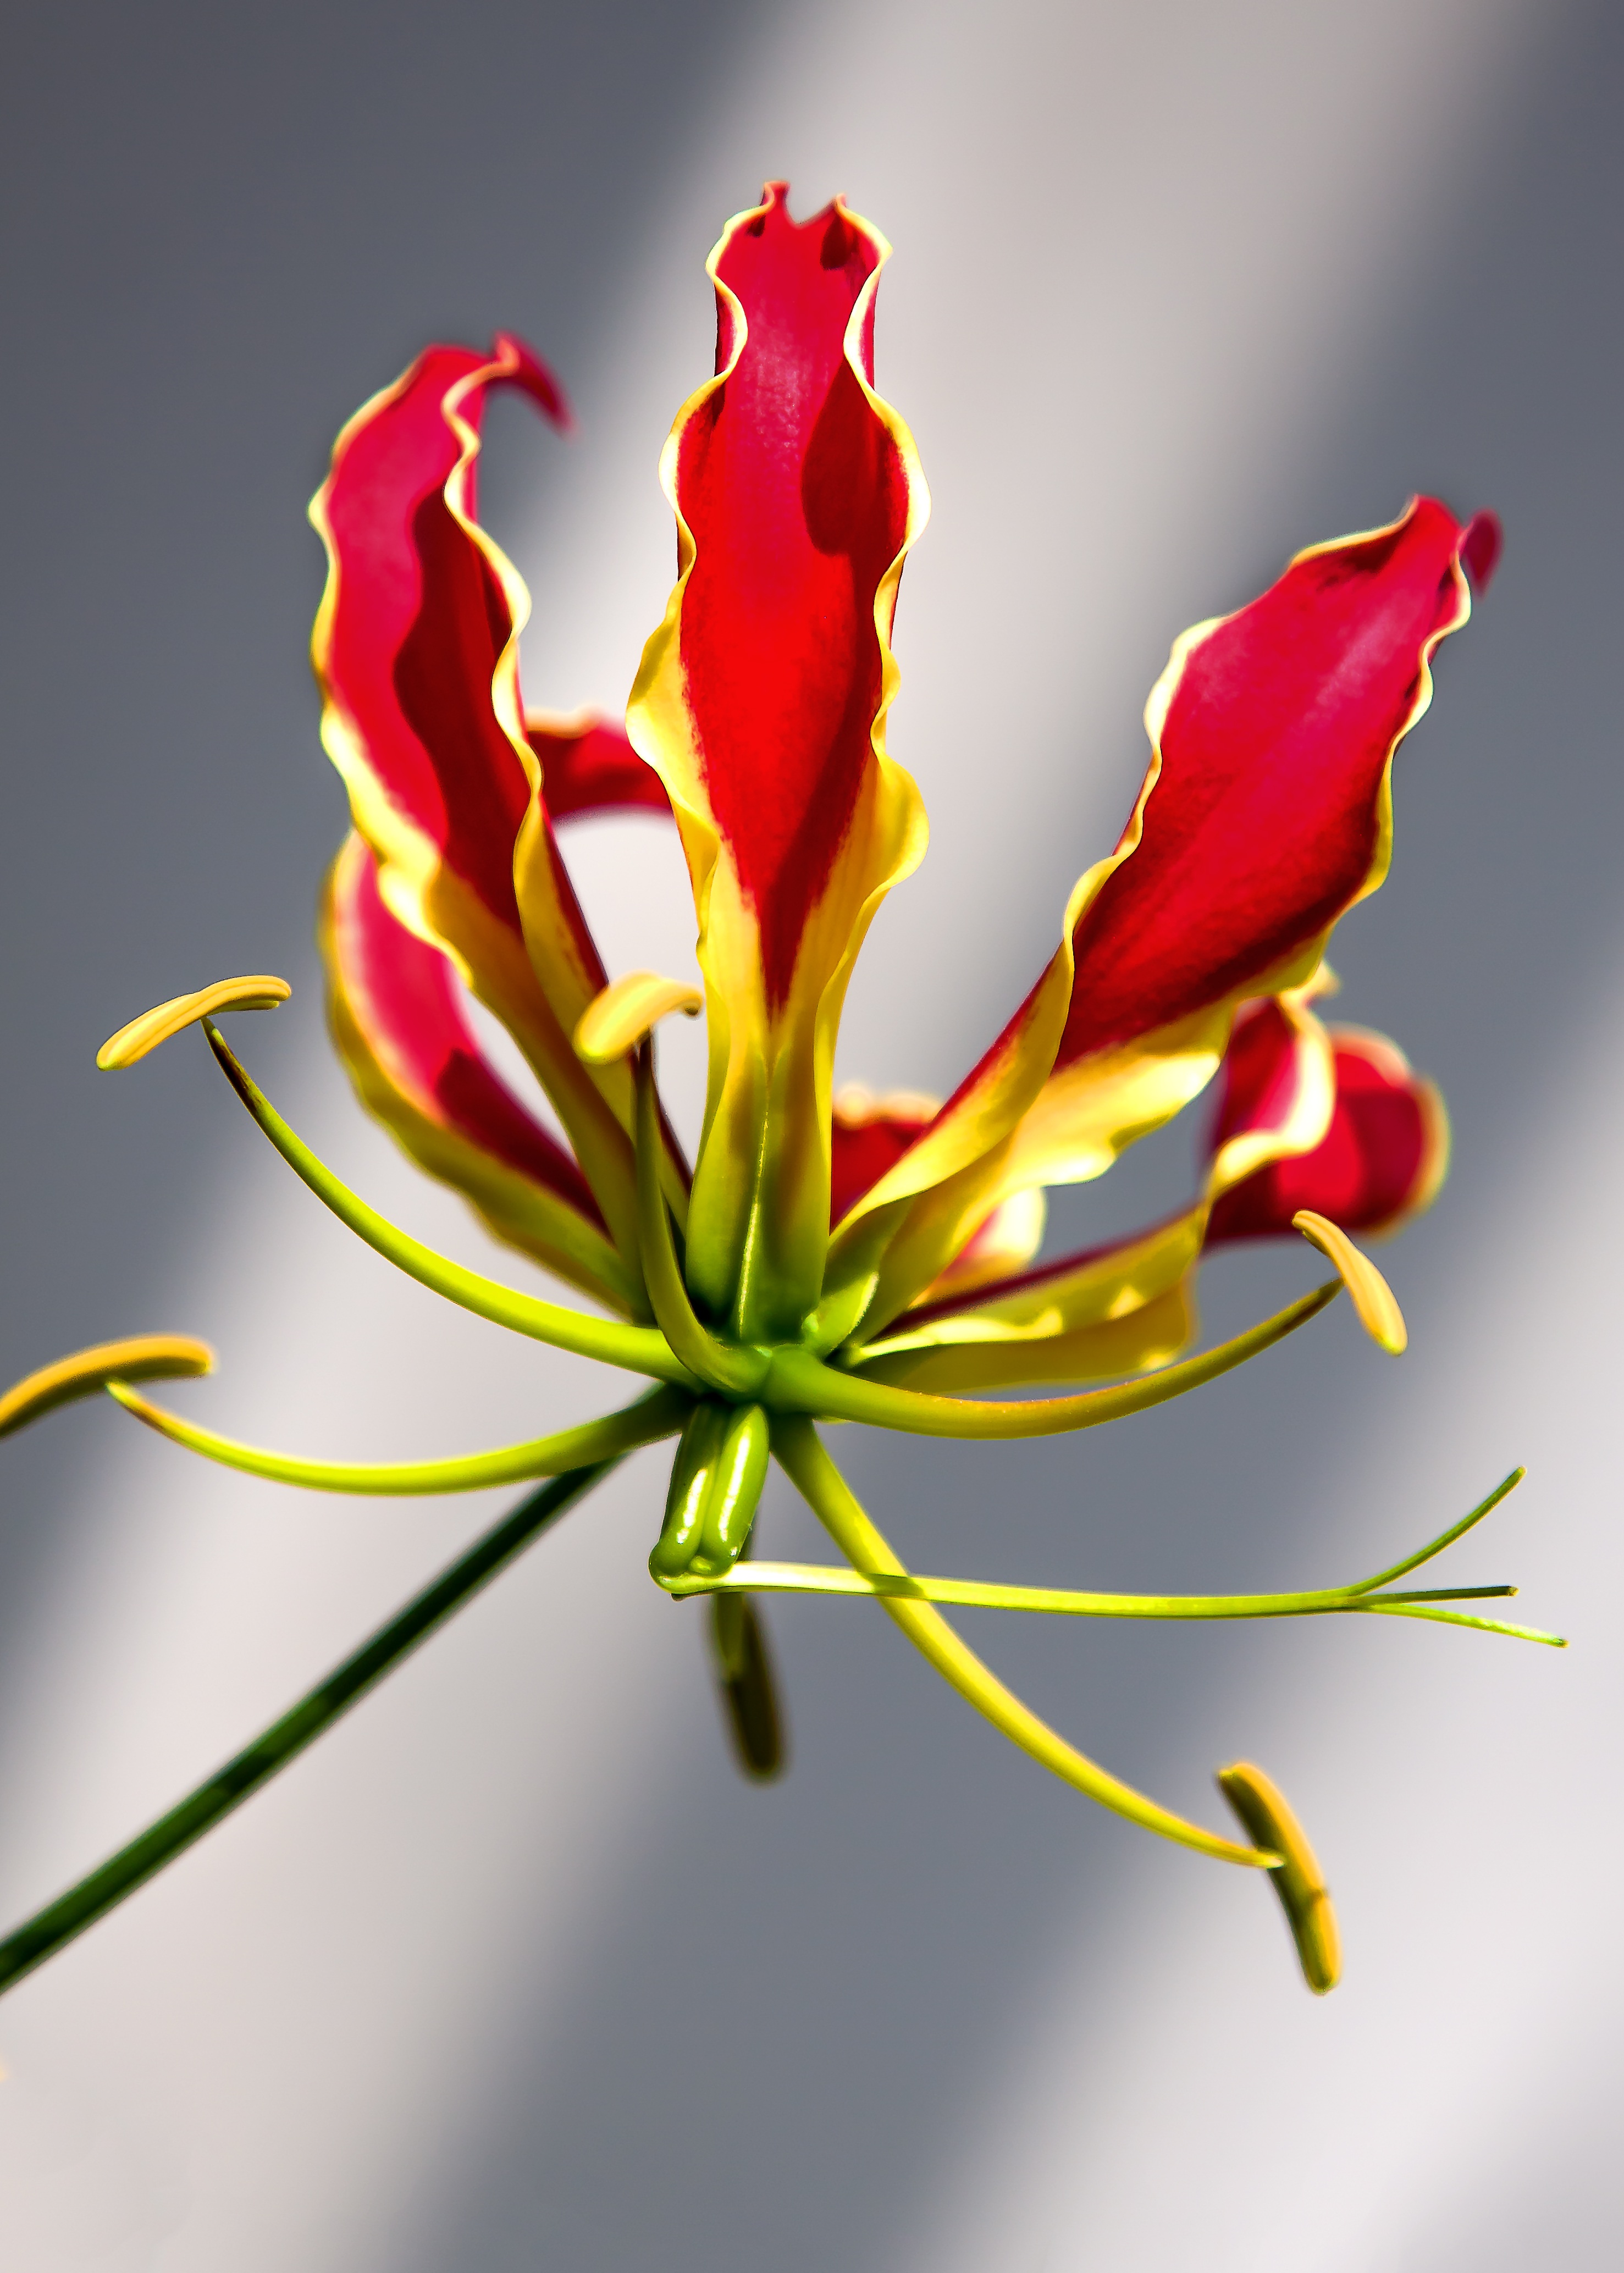
nature, blossom, plant, photography, leaf, flower, petal, bloom, red, tropical, botany, climber, yellow, flora, wildflower, close up, exotic, bud, fiery, macro photography, flowering plant, gloriosa superba, lily family, glory lily, gloriosa, time lots greenhouse, gloriosa rothschildiana, glory crown, plant stem, land plant